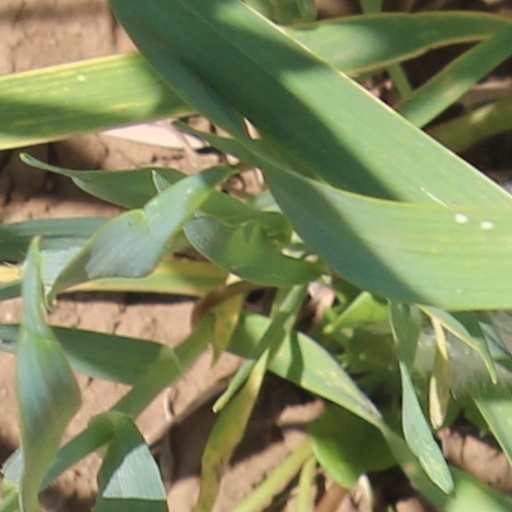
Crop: wheat